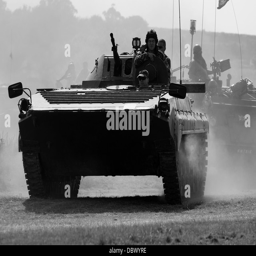
a military vehicle formally belonging to the army